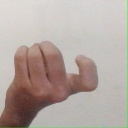
अक्षर: ज